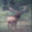
Label: deer